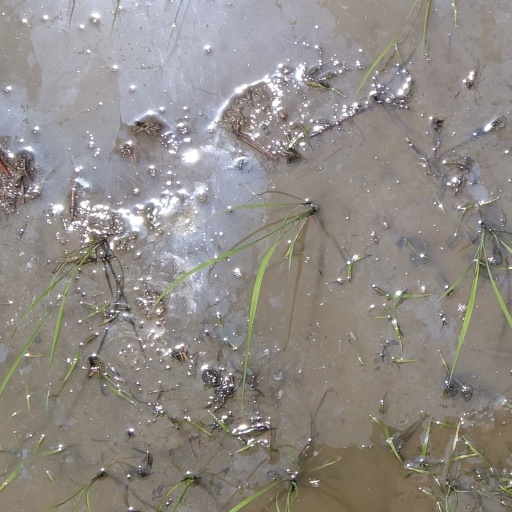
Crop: rice